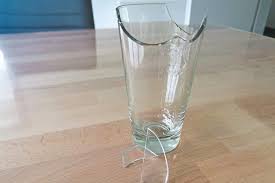
Waste category: glass